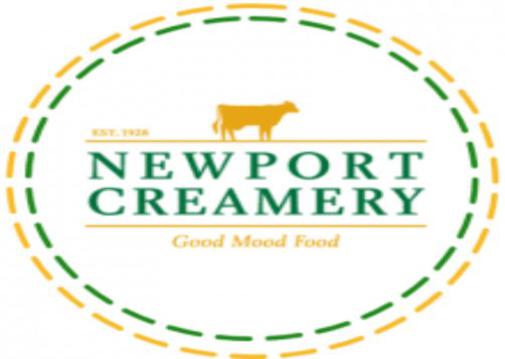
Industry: Food